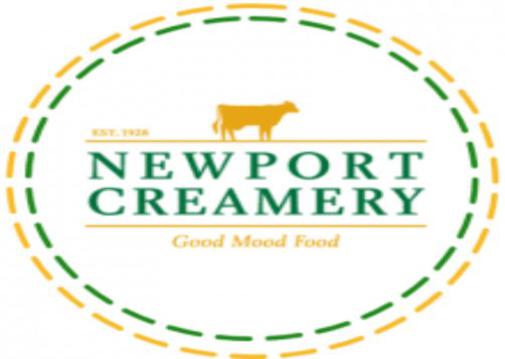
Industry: Food